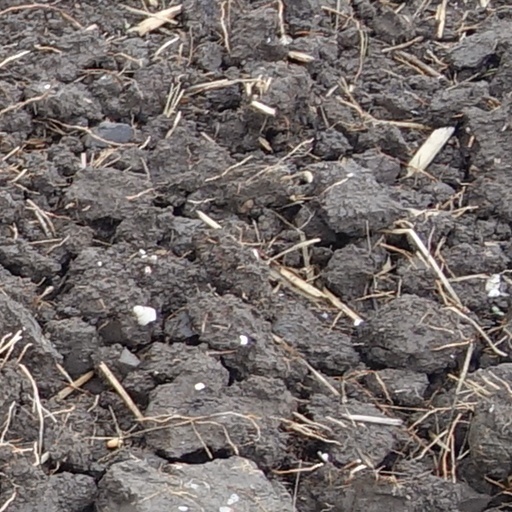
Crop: wheat